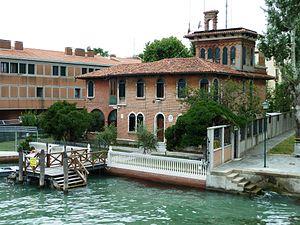
Sacca Fisola